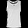
Label: T - shirt / top